Music of Mesopotamia

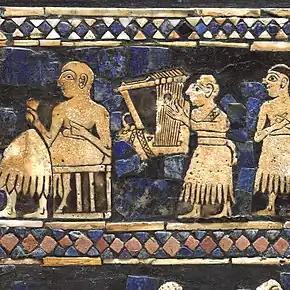
a depiction of a lyre player entertaining guests, made with shell, lapis lazuli, red limestone, and bitumen

Music was ubiquitous throughout Mesopotamian history, playing important roles in both religious and secular contexts. Mesopotamia is of particular interest to scholars because evidence from the region—which includes artifacts, artistic depictions, and written records—places it among the earliest well-documented cultures in the history of music. The discovery of a bone wind instrument dating to the 5th millennium BCE provides the earliest evidence of music culture in Mesopotamia; depictions of music and musicians appear in the 4th millennium BCE; and later, in the city of Uruk, the pictograms for ‘harp’ and ‘musician’ are present among the earliest known examples of writing. Additionally, 5,500 year old instruments have been discovered in Mesopotamia.